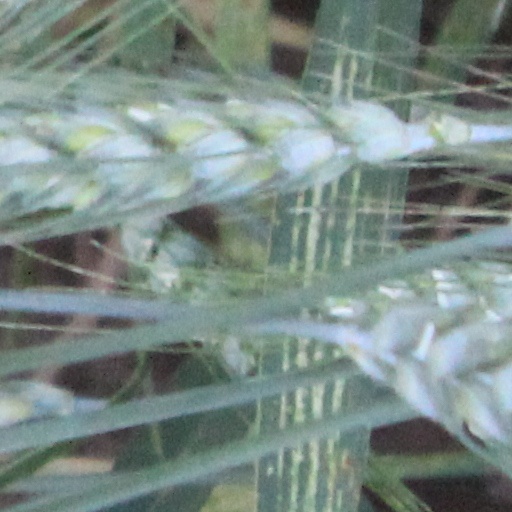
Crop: wheat